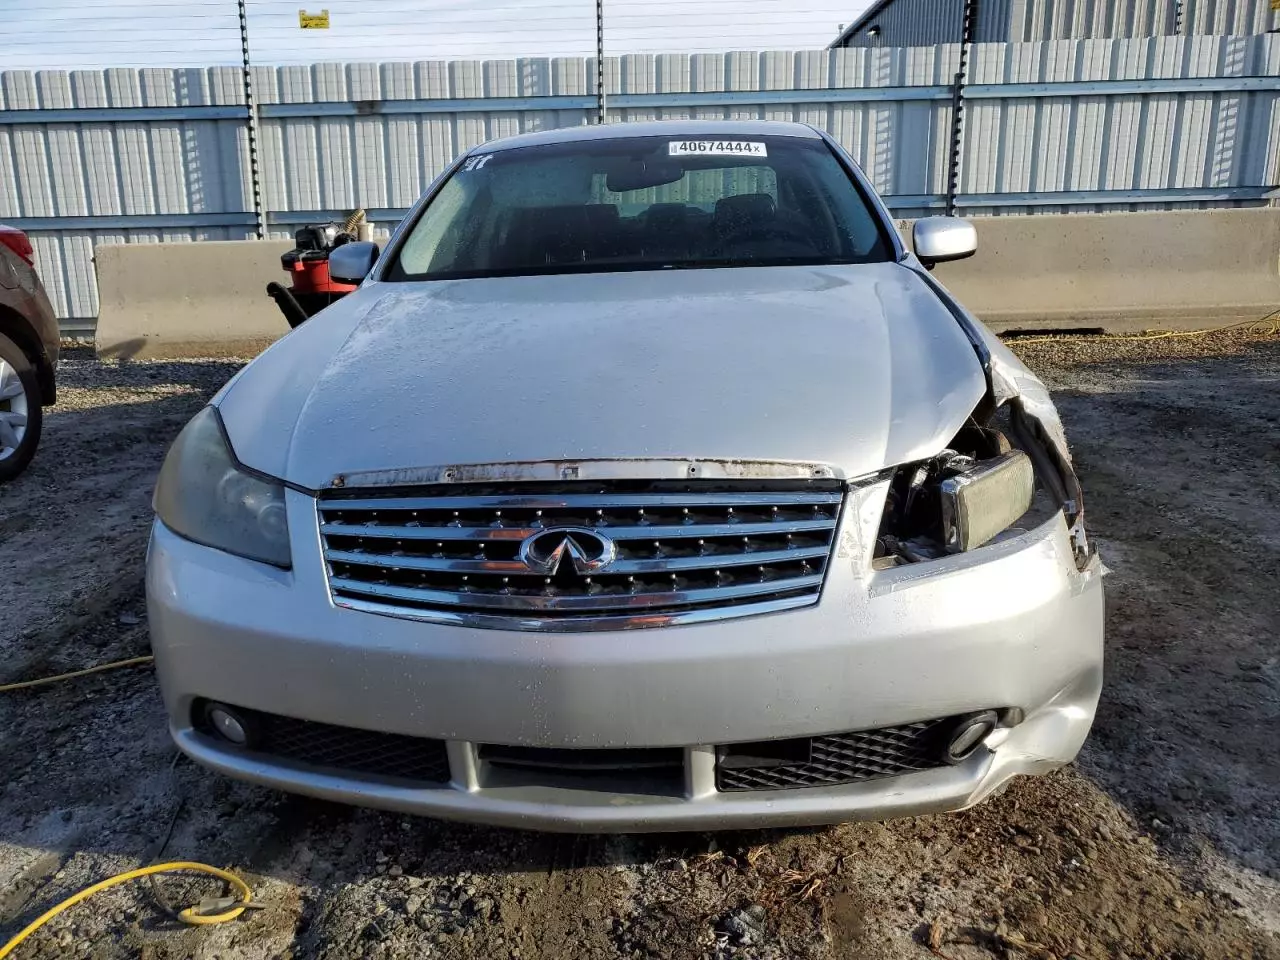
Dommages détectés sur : pare-choc avant, feu avant gauche, capot, aile avant gauche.
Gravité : majeur